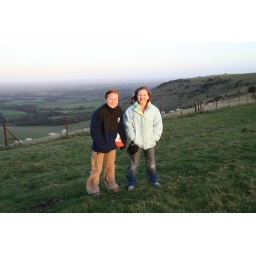
Up in the very windy hills - the public path takes you through the sheep pasture